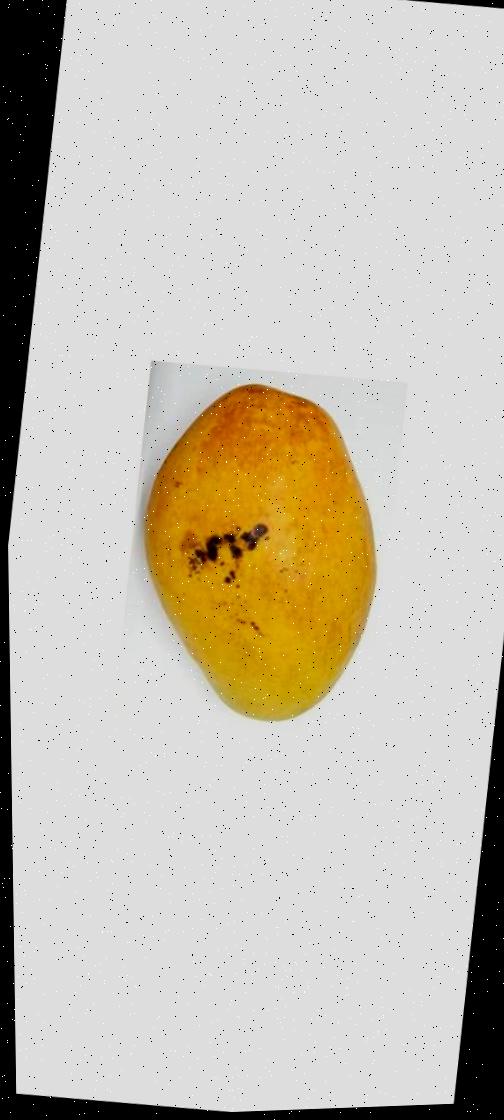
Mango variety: Bari-11